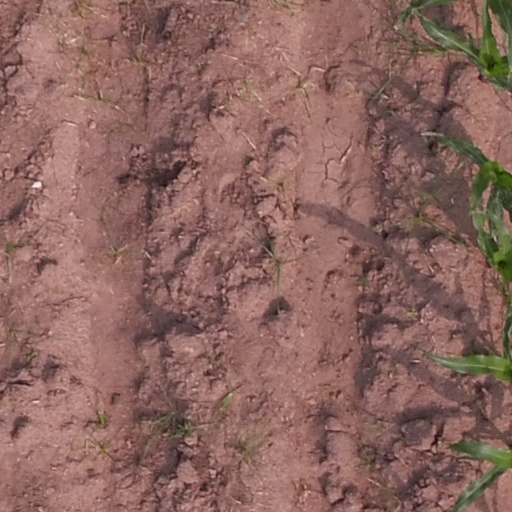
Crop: maize; corn